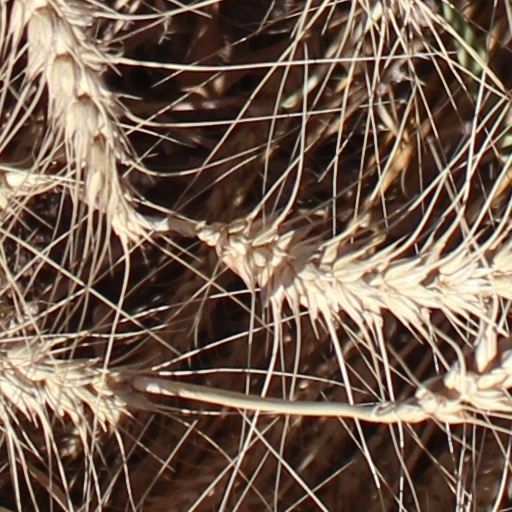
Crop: wheat